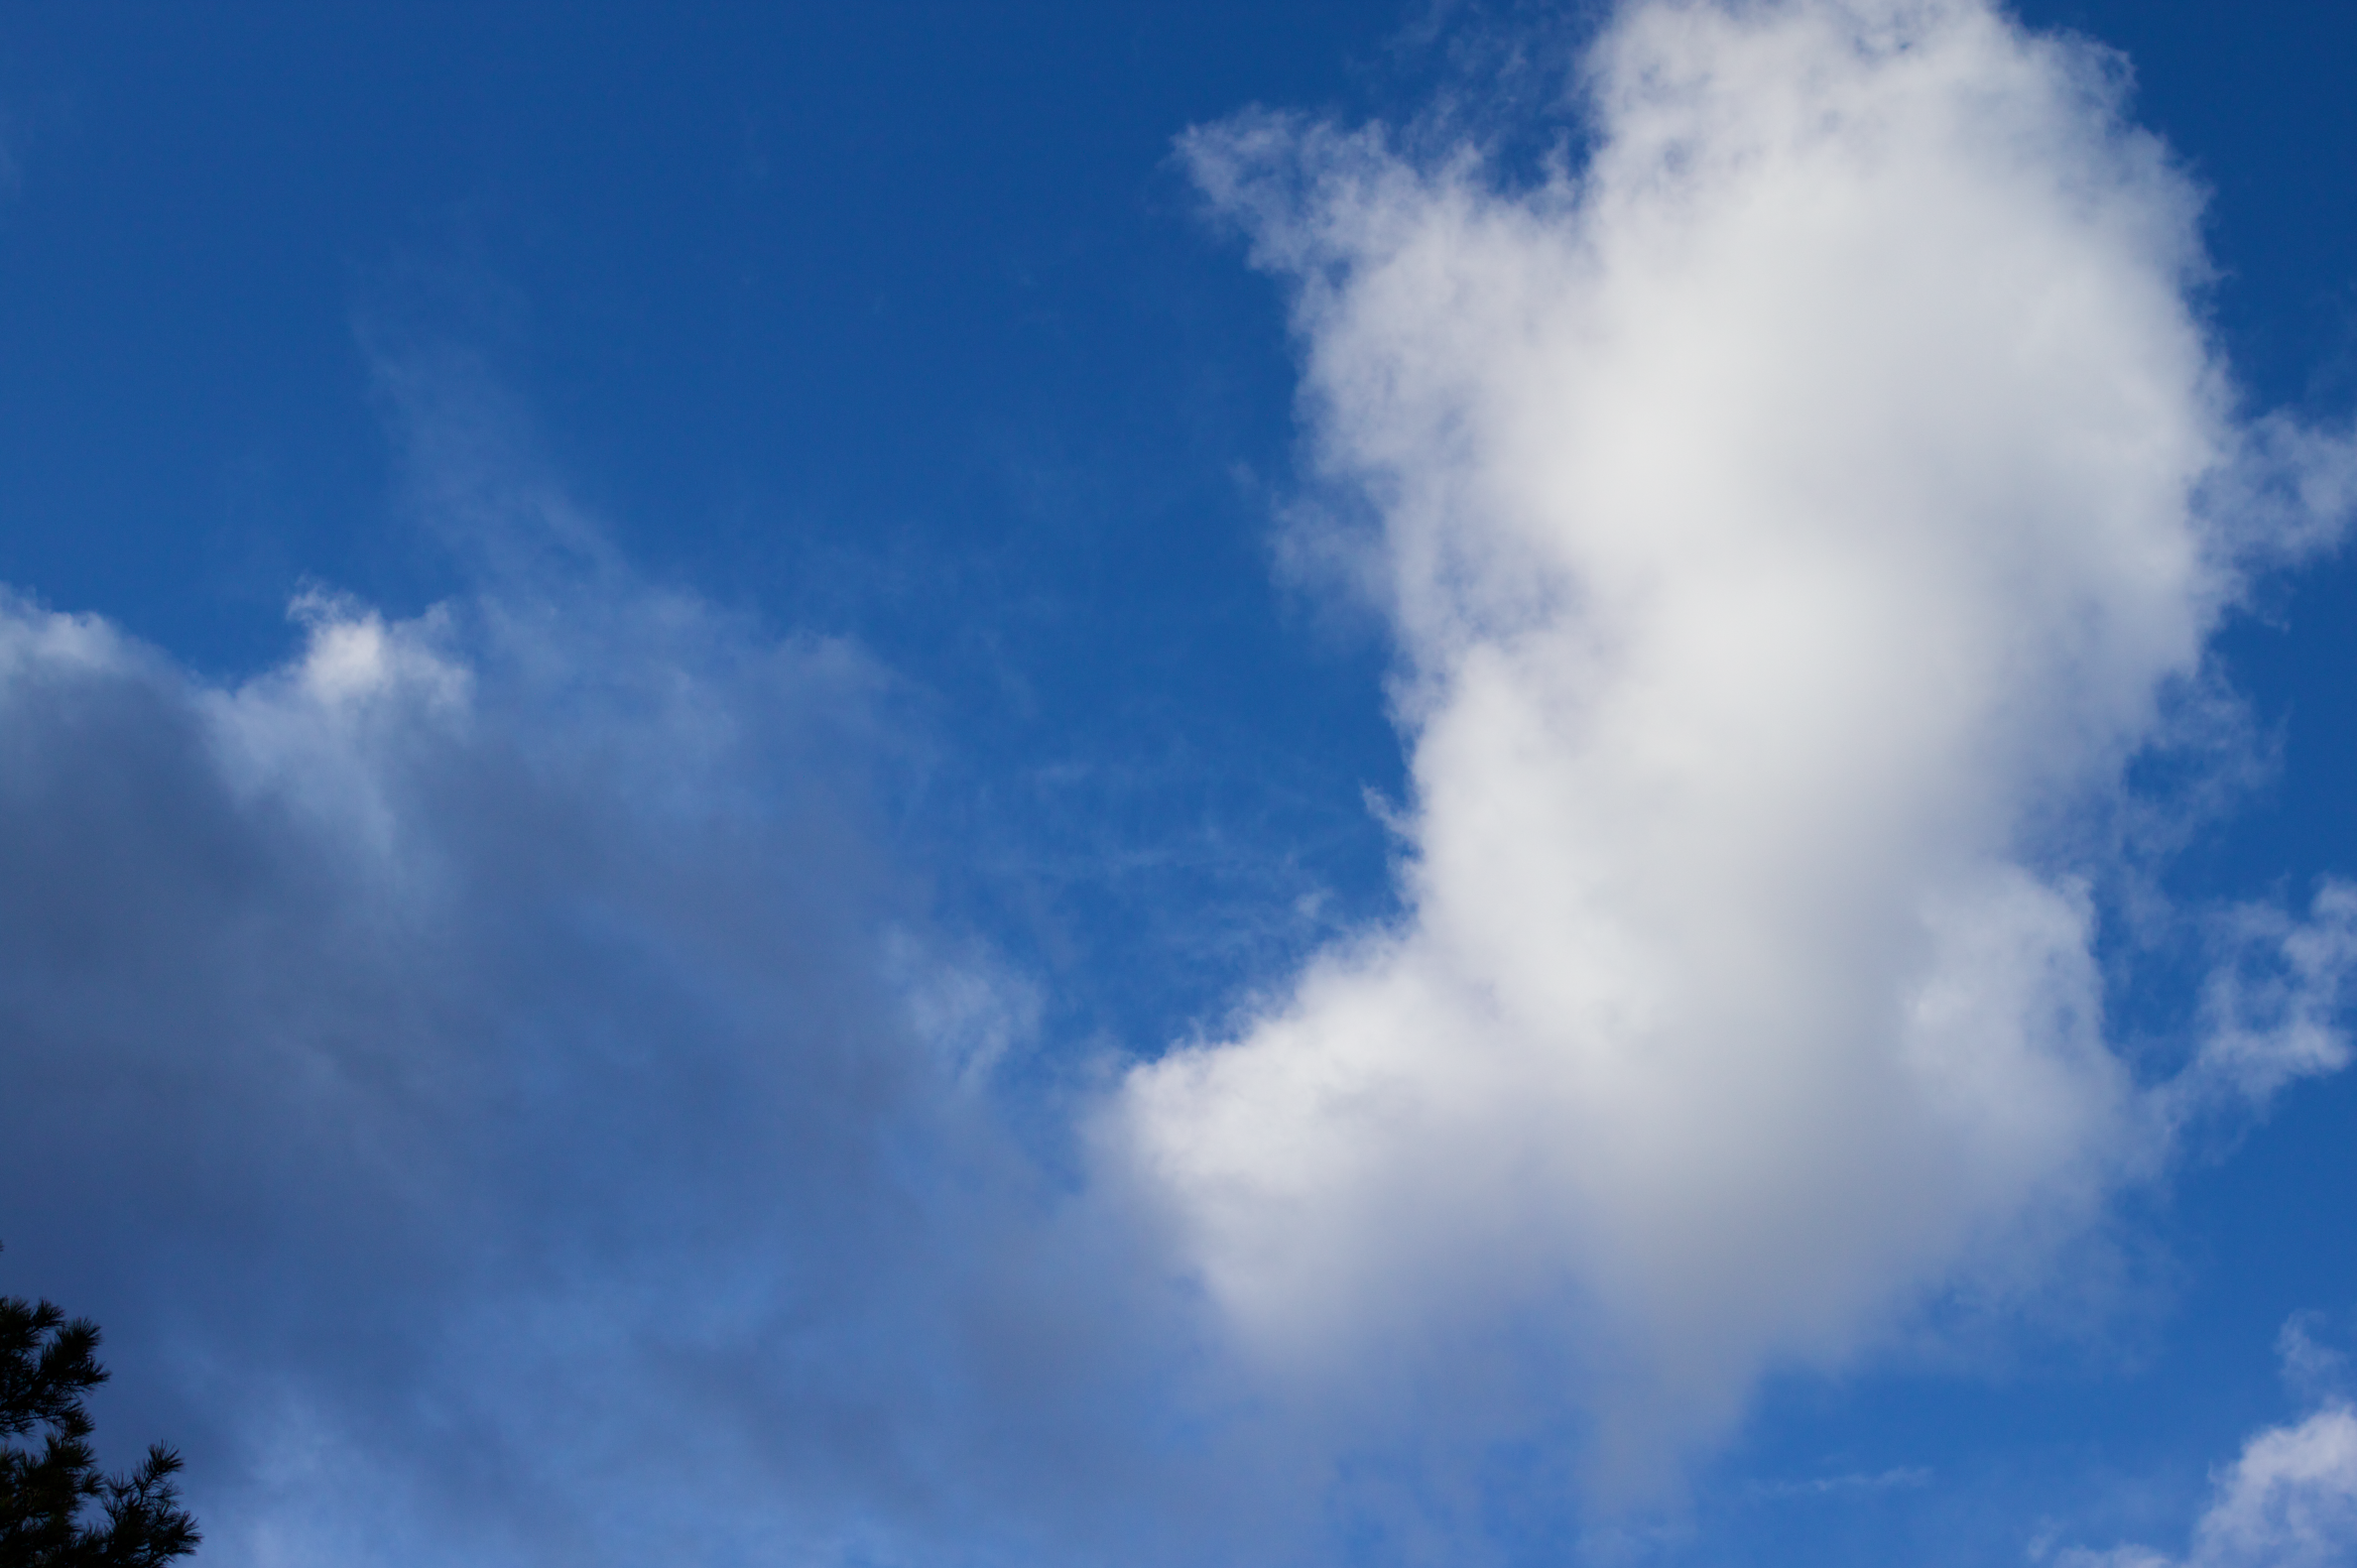
cloud, sky, sunlight, atmosphere, daytime, cumulus, blue, meteorological phenomenon, atmosphere of earth